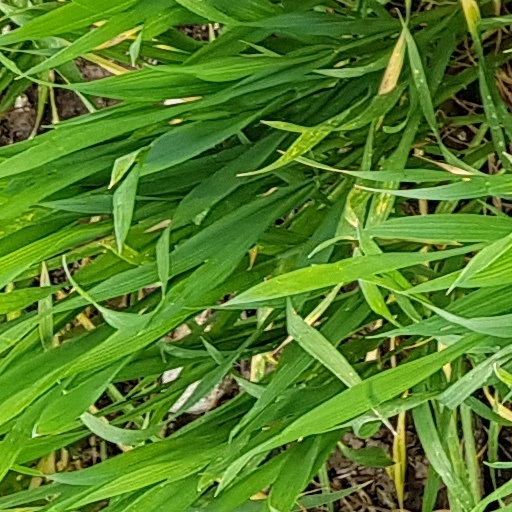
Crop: wheat